Akademiska Sångföreningen

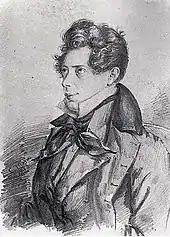
Drawing of the young Pacius by Mazér

Akademiska Sångföreningen was founded no later than during the spring term of 1838 by Fredrik Pacius, music lecturer at the Imperial Alexander University of Finland (today the University of Helsinki) and sometimes known as "the father of Finnish music", originally under the name . The choir is thus the oldest extant one in Finland. The name "" was introduced no later than in 1846.